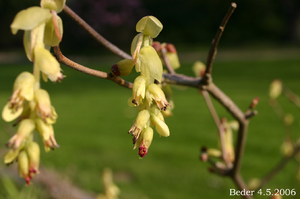
Aks (plante)
Corylopsis spicata har blomsterne siddende i et hængende aks.
"Aks er lange blomsterstande med ustilkede blomster, som sidder på samme hovedakse. Planter, der har denne type blomsterstand bærer ofte artsbetegnelsen spicatus, der simpelthen betyder ""aksbærende"".